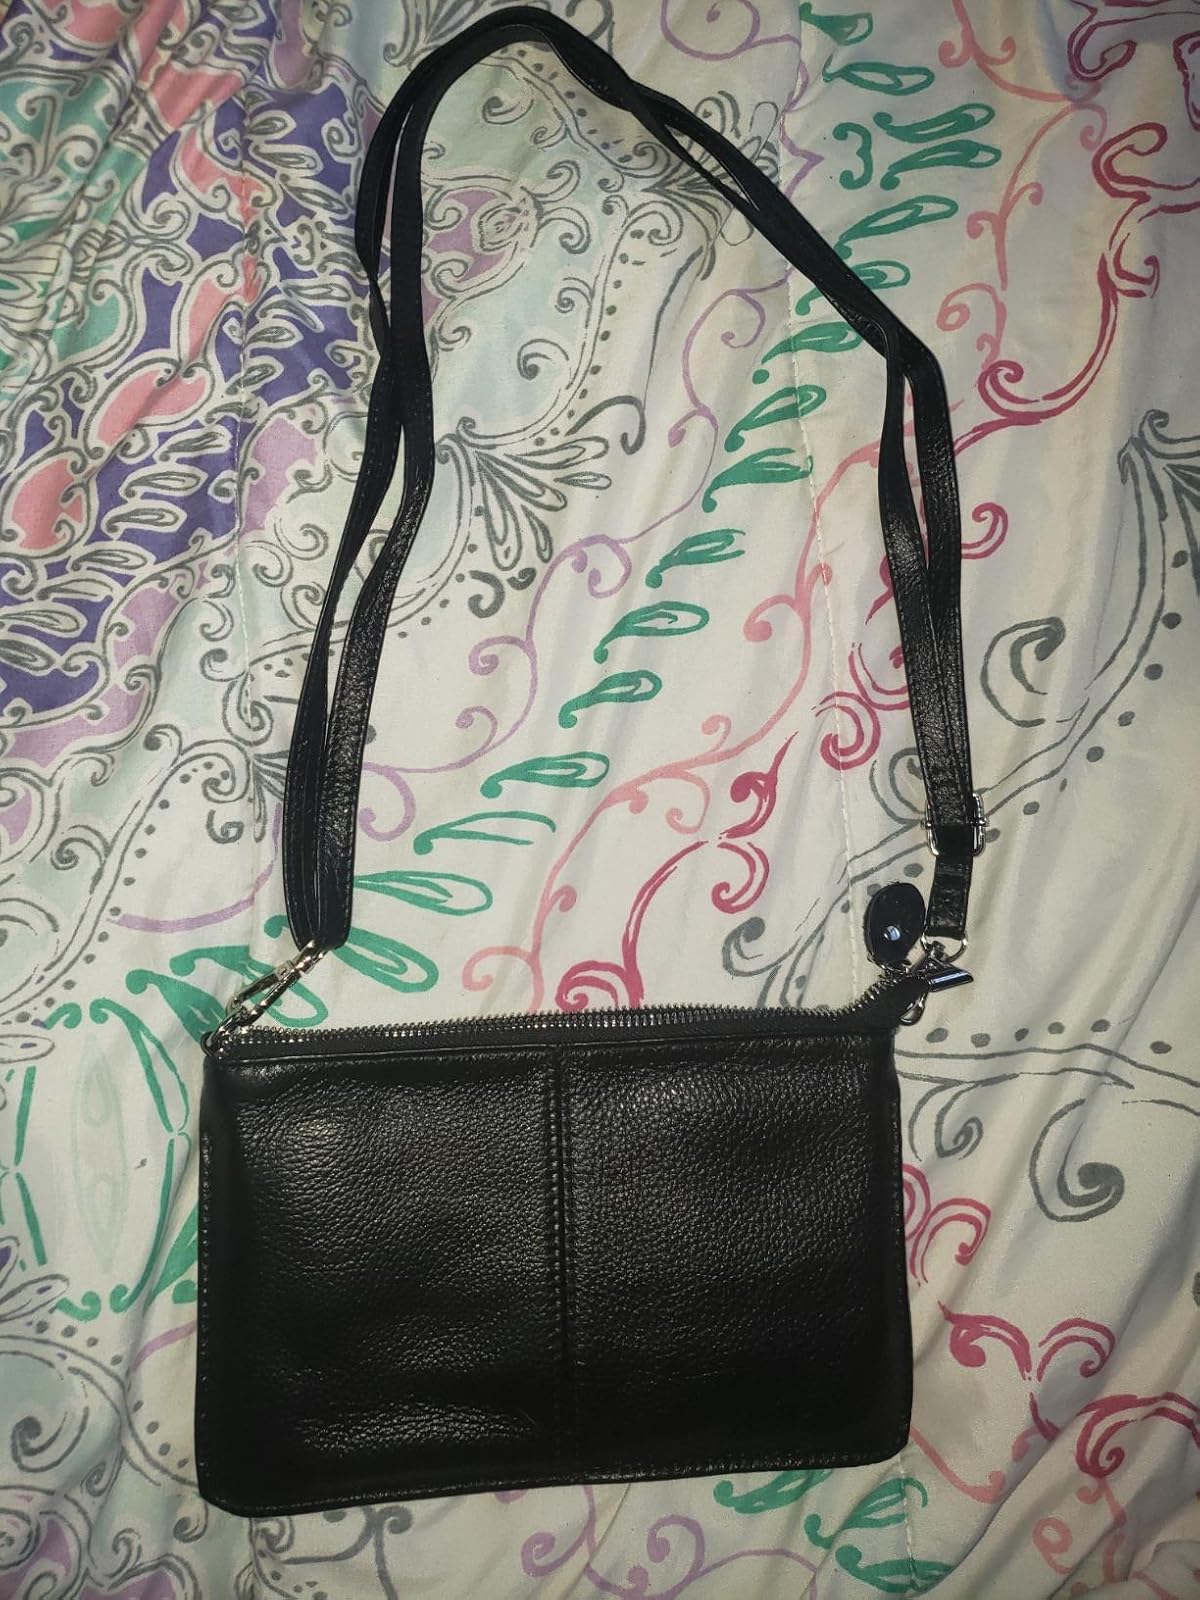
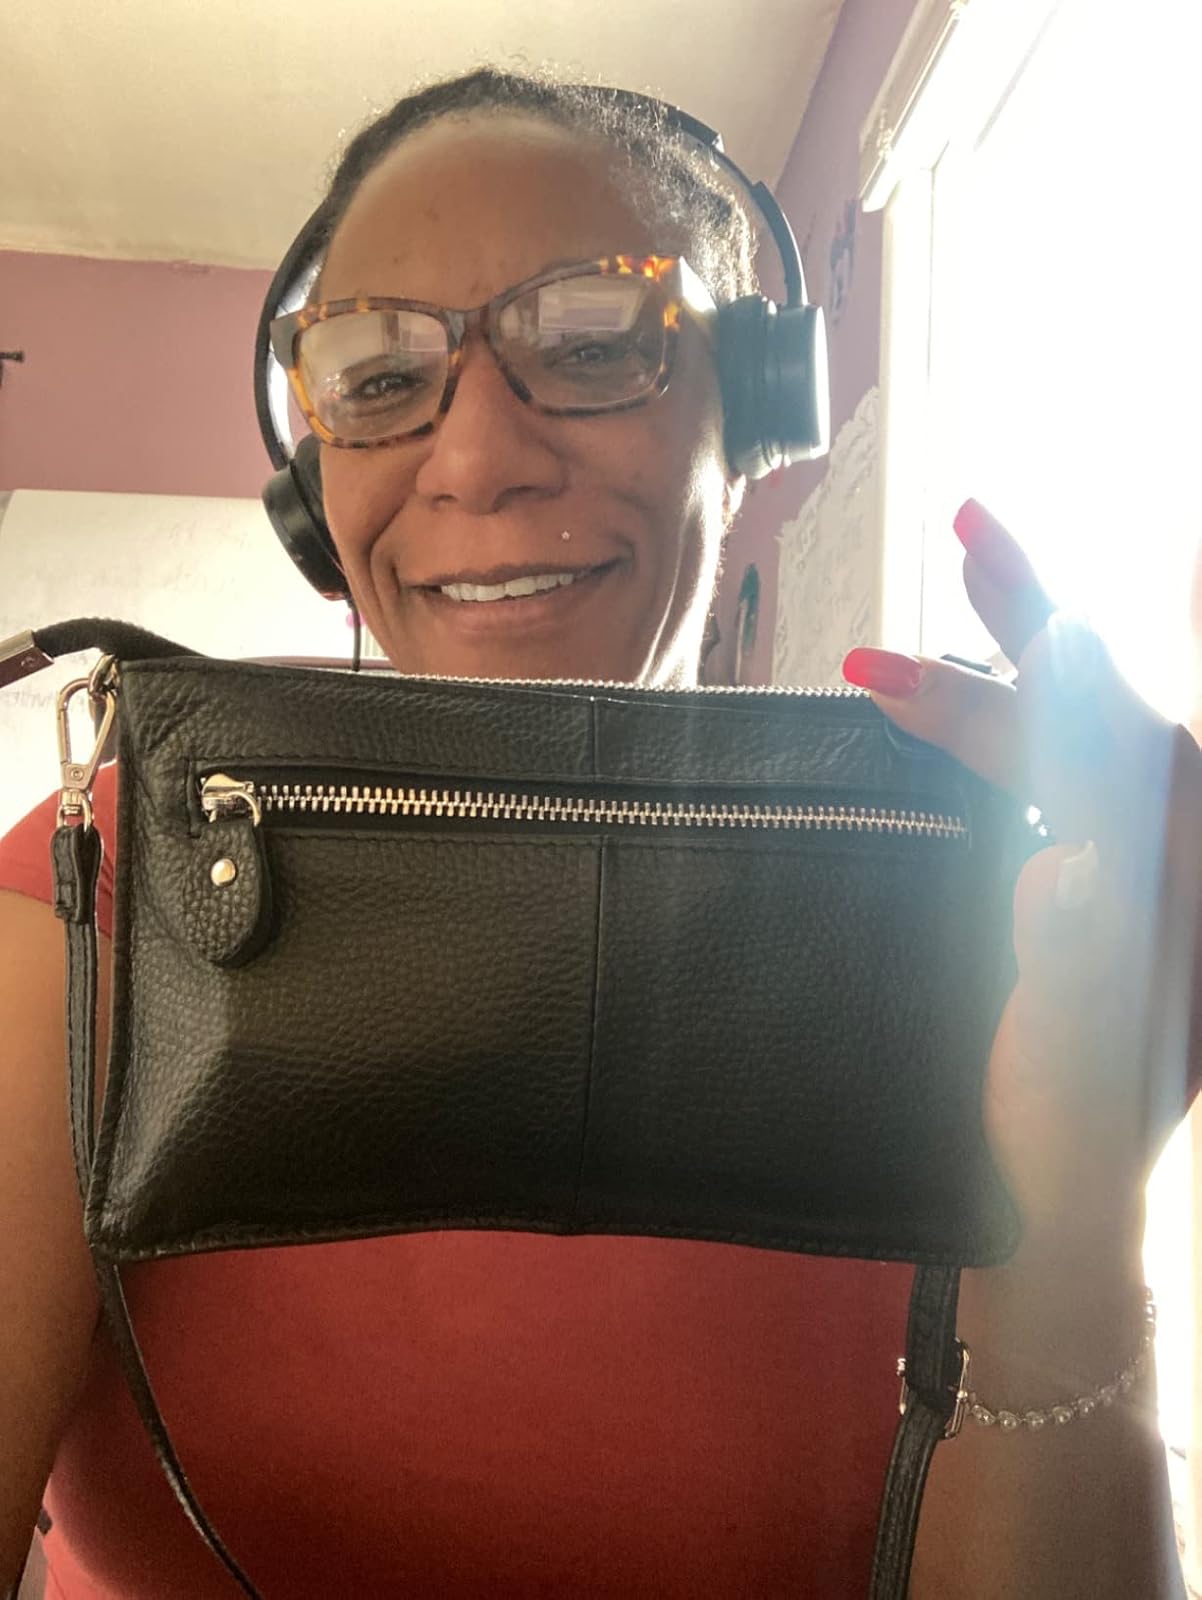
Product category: accessories_handbag
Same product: yes